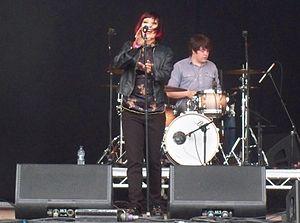
Republica est un groupe de rock alternatif britannique, originaire de Londres, en Angleterre. Il est formé en 1994 par la chanteuse Samantha Sprackling et le claviériste Andy Todd. Ils commencent à écrire ensemble avant de rencontrer le guitariste Johnny Male et le batteur Dave Barborossa. Ils débutent avec le single Out of Darkness, signé par le label indie-dance Deconstruction. Ils sortent ensuite l'album Republica, avec le single Ready to Go qui devient un hit en Angleterre et aux États-Unis. Et 1998 sort le deuxième album, Speed Ballads.